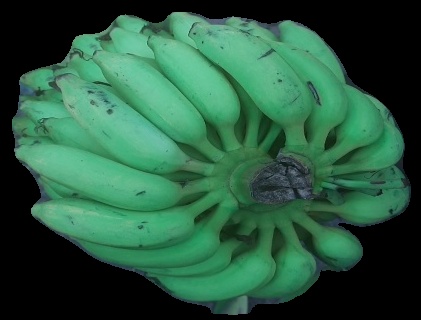
Variety: elakki-bale
Grade: grade2